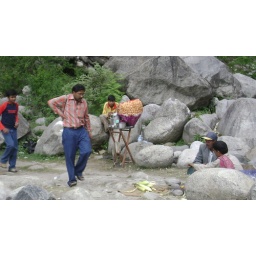
This was a man by the river selling those ball things that they put spicy water in.